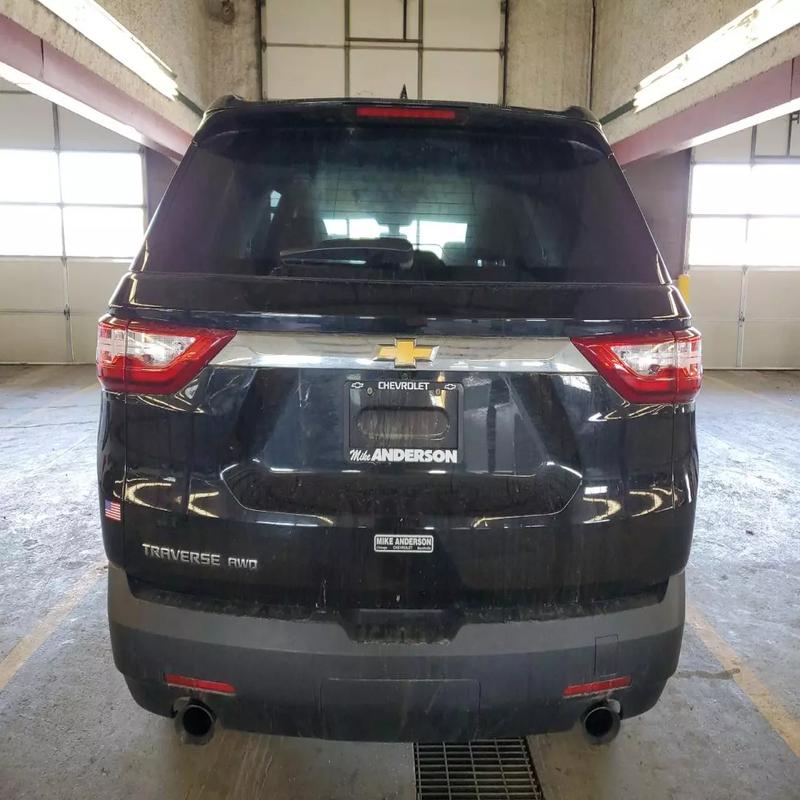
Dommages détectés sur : pare-choc arrière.
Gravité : mineur